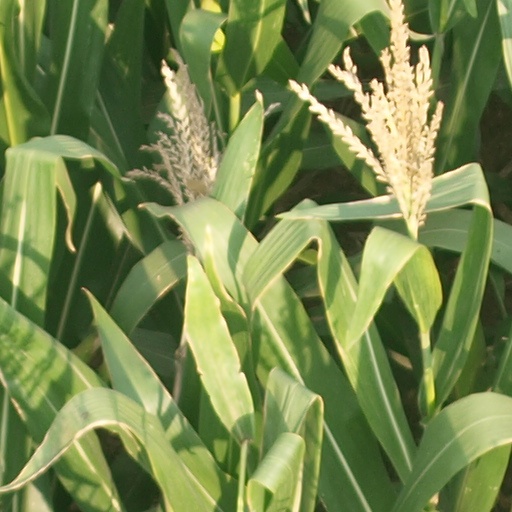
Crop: maize; corn